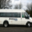
Label: bus